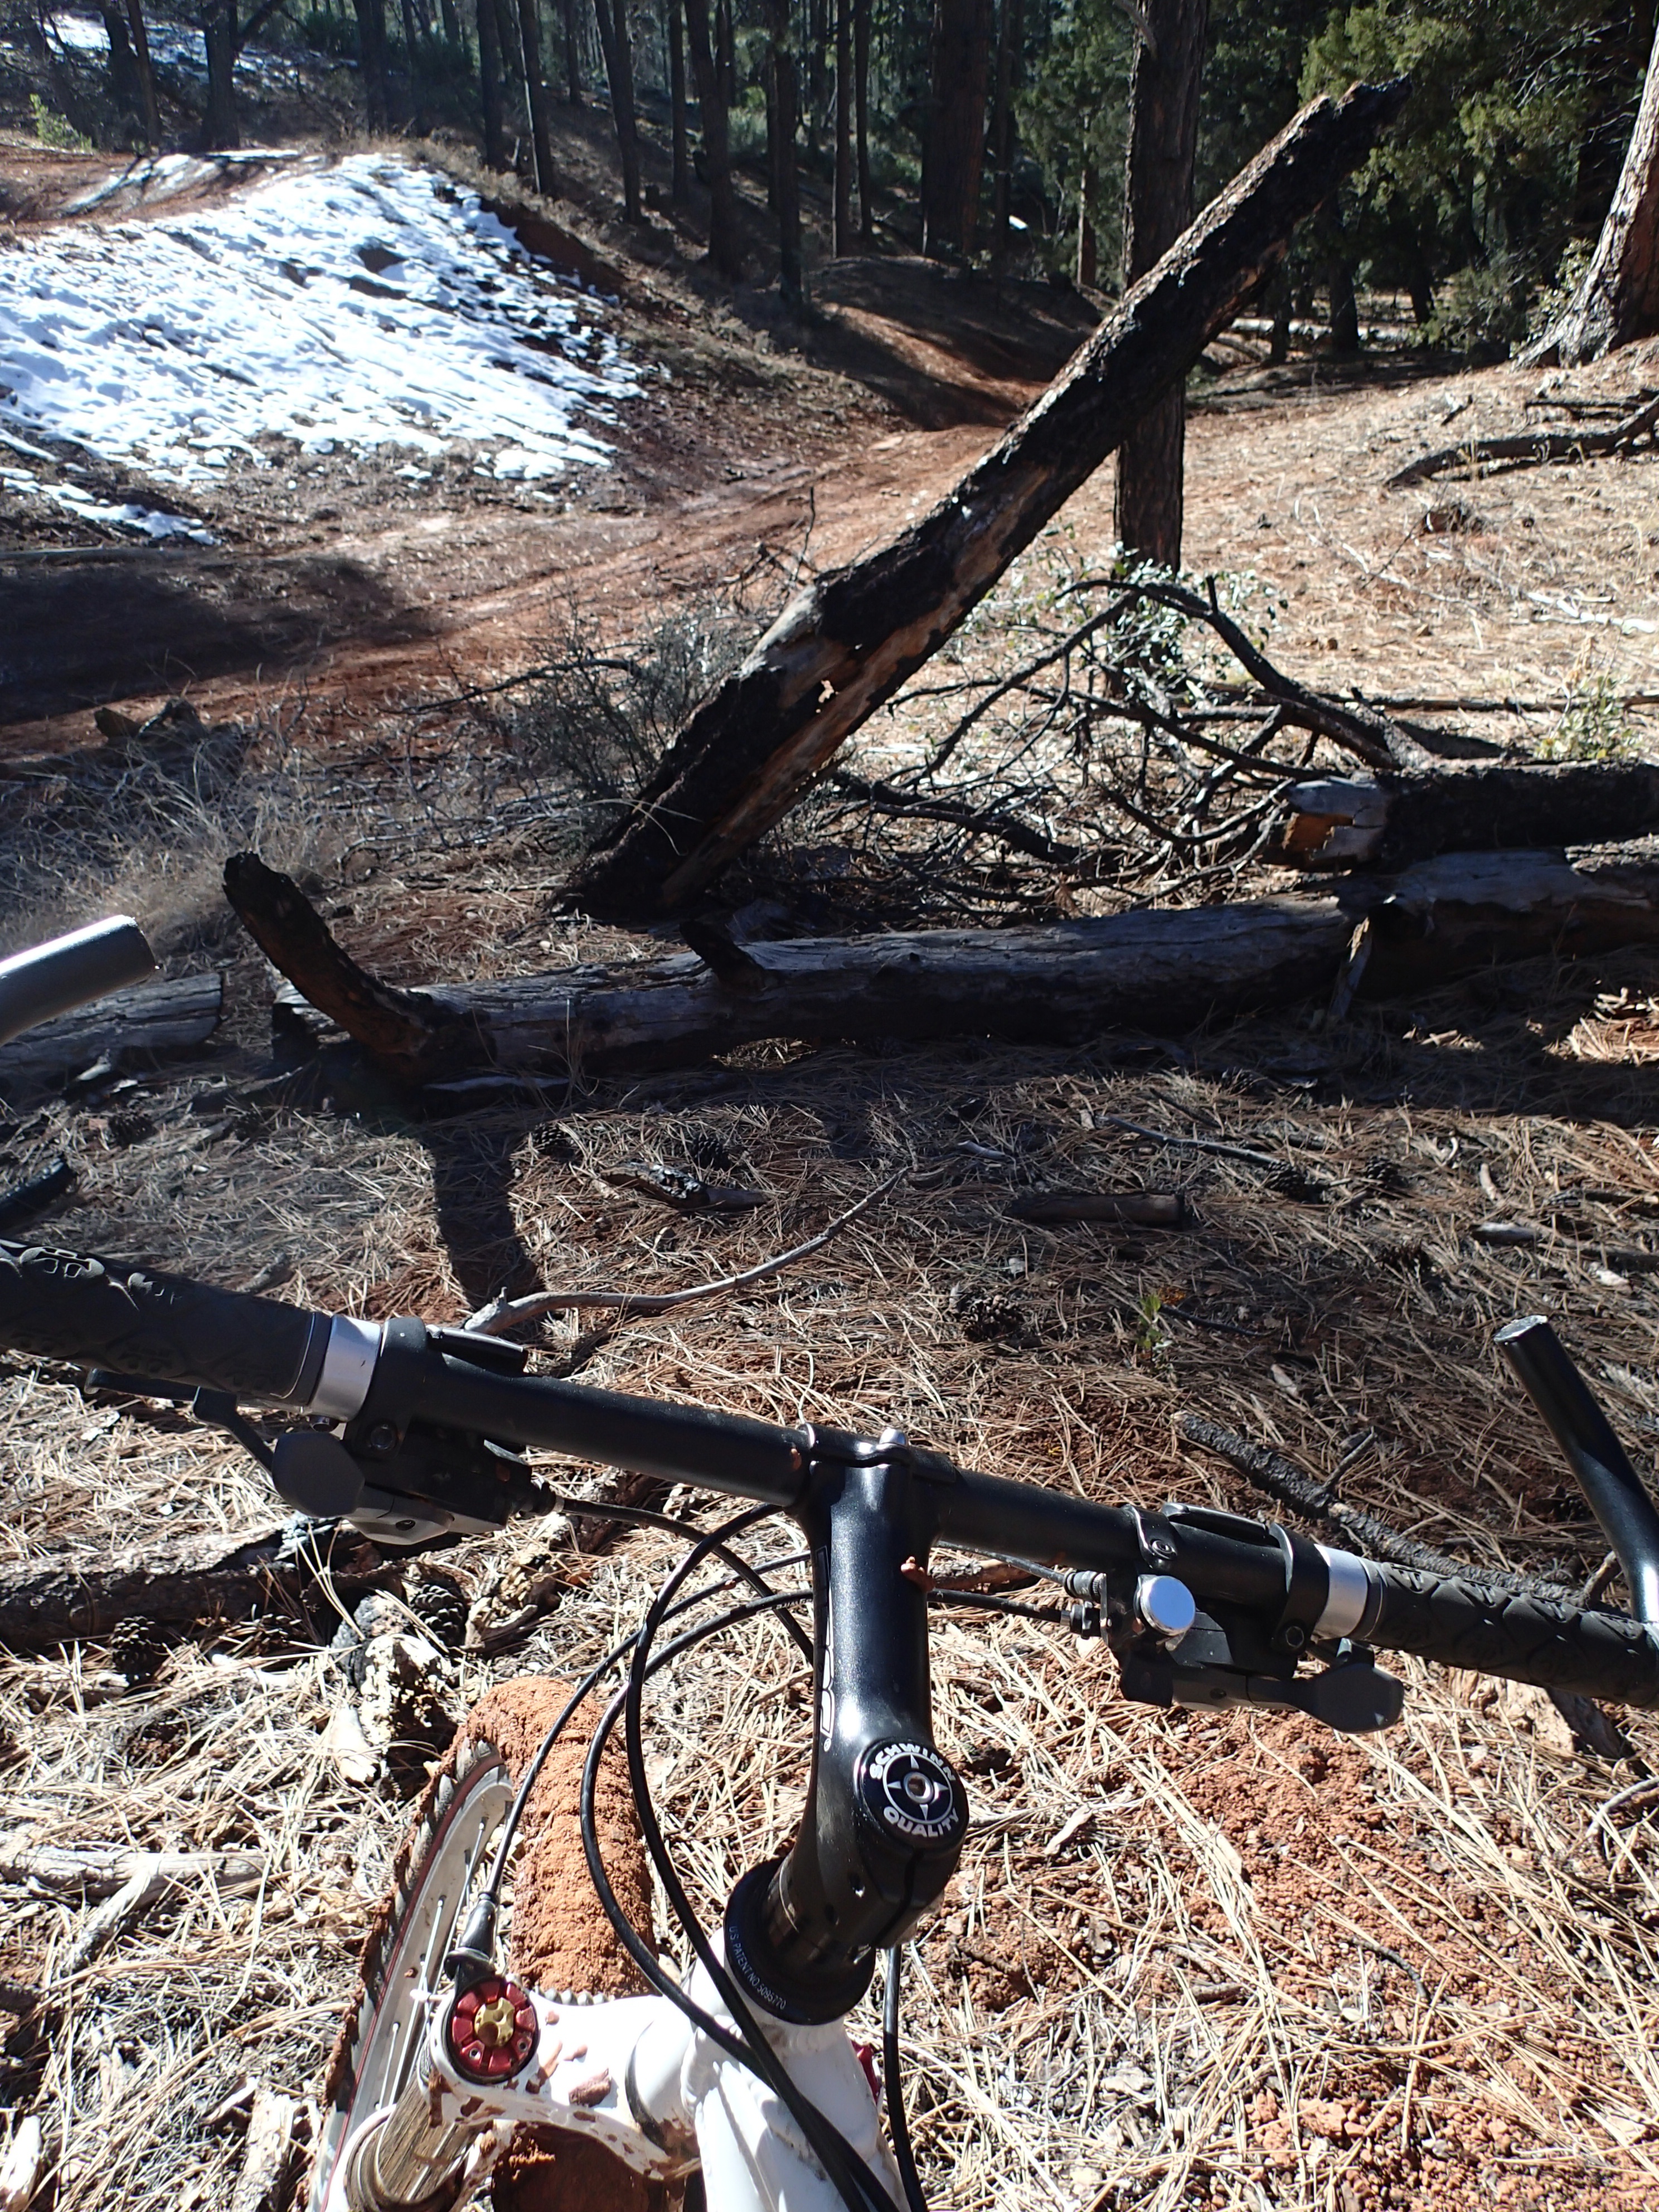
tree, branch, trail, bicycle, vehicle, soil, mountain bike, freeride, mountain biking, cycle sport